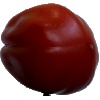
Label: tomato_heart